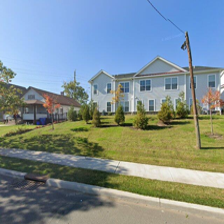
Label: streetView